Earith

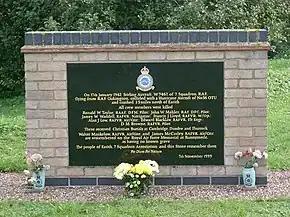
17 January 1942 aeroplane collision and crash memorial

In the Winter of 1946–47, there was the "Battle of Earith Gap". Melting snow had built up in the Fenland waterways, unable to be released into the sea because of high tides. On 17 March a gap was torn in the river bank, and water poured out to flood the Fen farms for five days. Eventually the breach was blocked with amphibious vehicles while more orthodox repair work was carried out.